Music of Minnesota

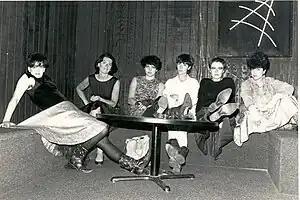
Têtes Noires, Minneapolis' first all-female rock band, backstage at First Avenue

Rock and roll has a long history in the state. Garcia is remembered from the 1950s as the godfather of Minnesota rock 'n' roll. Called by "Billboard" "one of the top 10 most consistent chartmakers ever", Bobby Vee, who had 38 songs in the Hot 100 charts, continued to tour with his sons, The Vees, until he died. From the 1960s, a series of psychedelic and garage rock singles have become collector's items, including work of Mankato, Minnesota's The Gestures, The Litter's "Action Woman", "Faces" by T. C. Atlantic and "Trip Thru Hell" by the C. A. Quintet. "Surfin' Bird" by The Trashmen reached #4 on the "Billboard" Hot 100 in 1963, "Liar, Liar" by The Castaways charted at number 12 in 1965, and the song "Evil Woman (Don't Play Your Games With Me)" by the Minneapolis hard rock band Crow made the Billboard Top 20 in 1969.